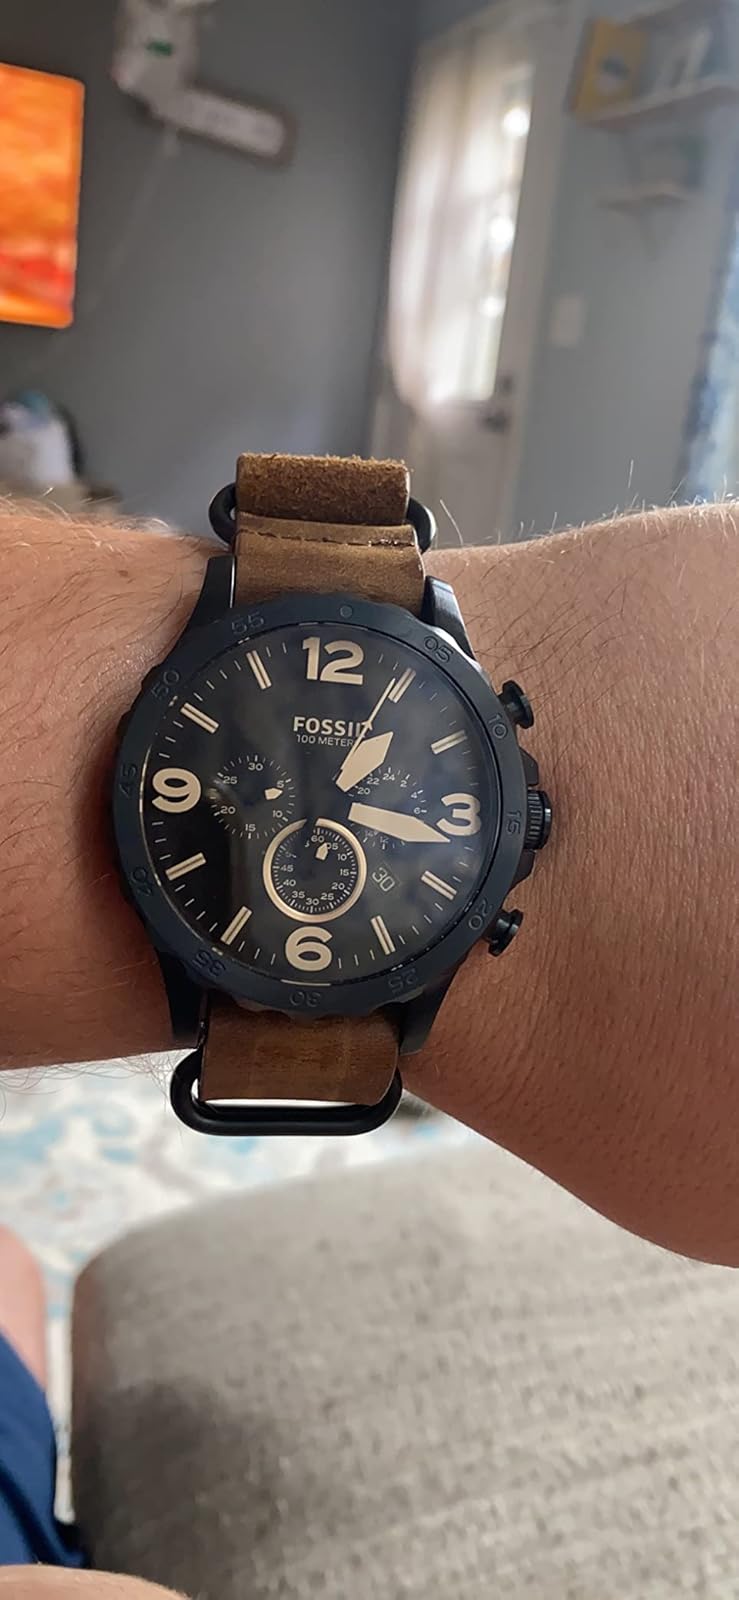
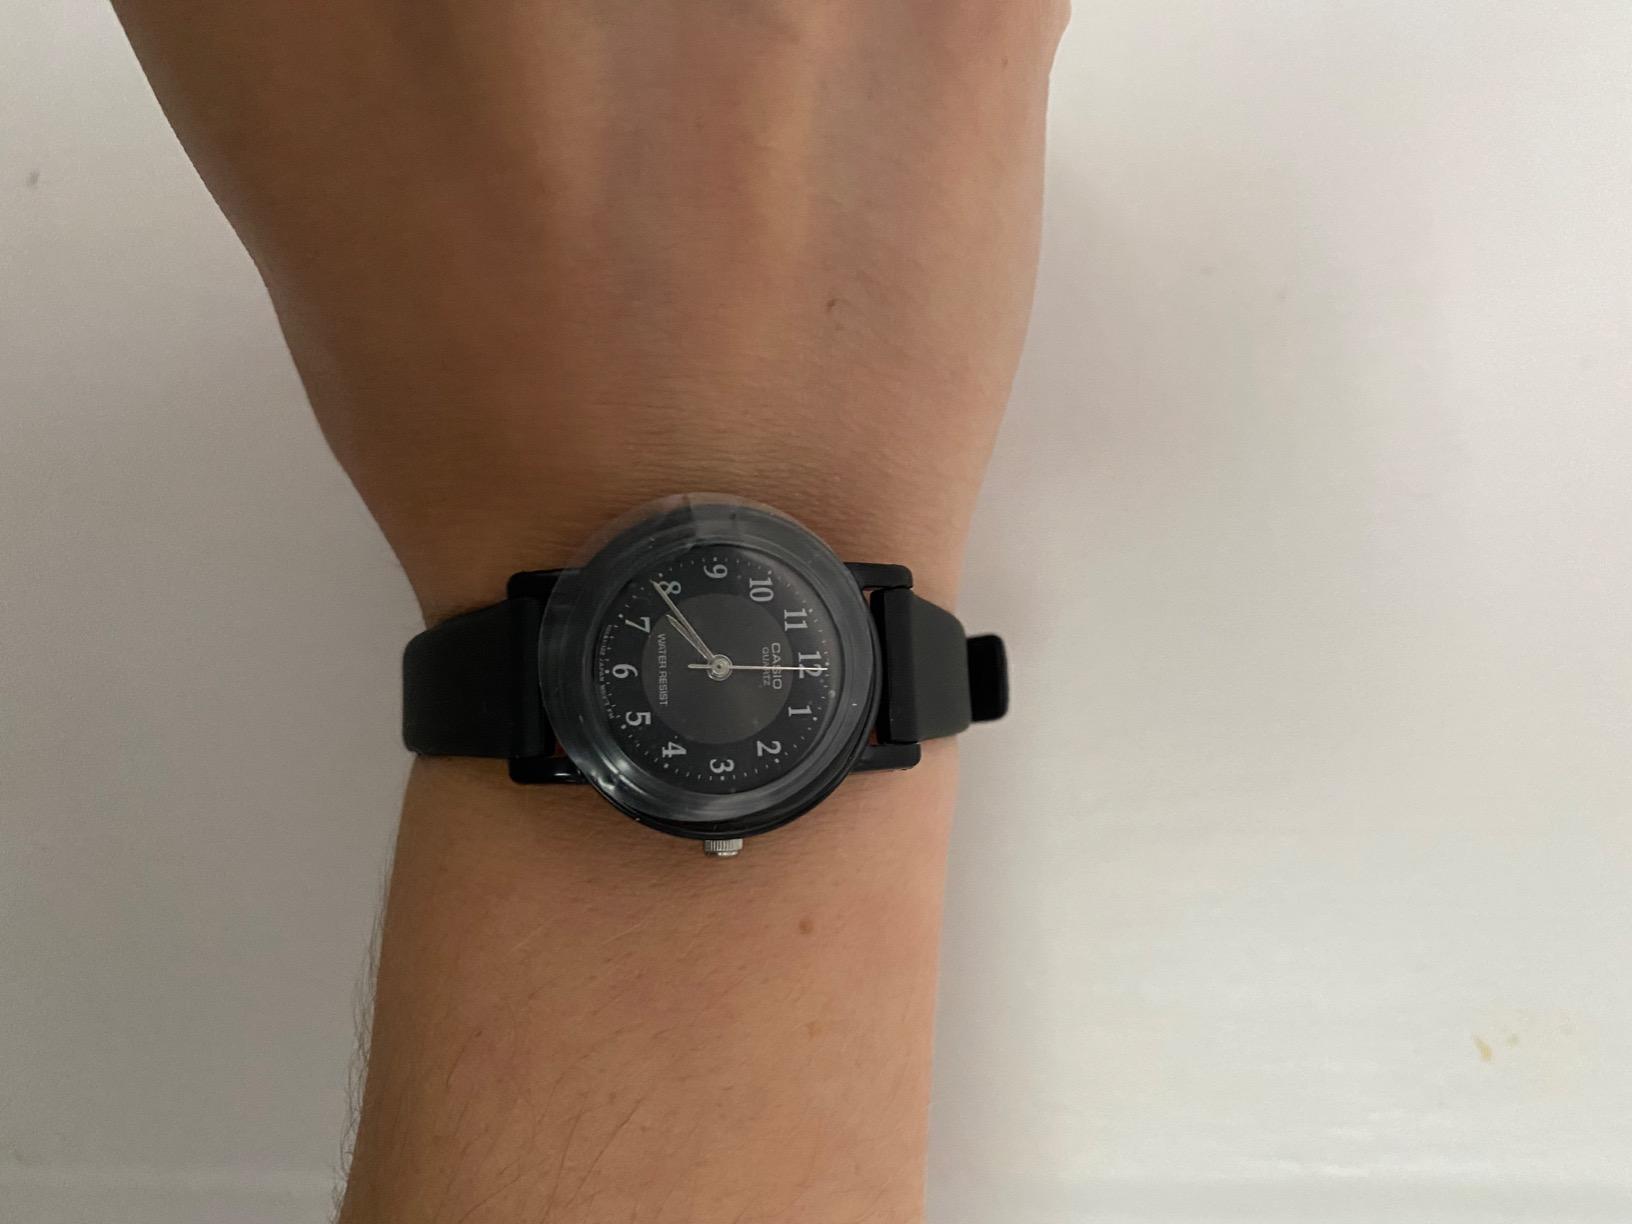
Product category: accessories_watch
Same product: no